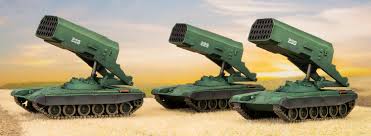
Label: Self Propelled Artillery